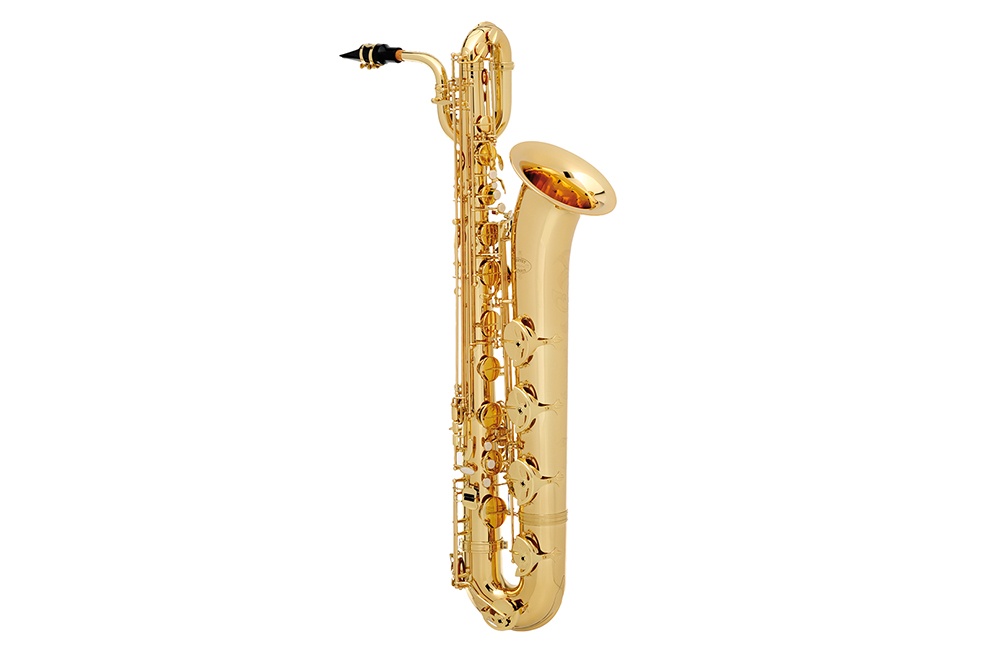
Saxophone Baryton Buffet Crampon Série 400
Saxophone Baryton Buffet Crampon Série 400 Saxophone baryton intermédiaire/professionnel en Mi bémol (Eb) Finition en laque dorée ou finition mate Cloche gravée à la main Tampons Pisoni avec résonateurs métalliques Construction robuste avec spatule renforcée Touches Low A et High F# Boîtier ABS de luxe avec roulettes Le saxophone baryton de la série 400 de Buffet Crampon est conçu pour les étudiants avancés et les saxophonistes professionnels. Avec une finition en laque dorée ou en finition mate, cet instrument offre un son clair et une réponse homogène dans tous les registres. La construction de qualité, les tampons de qualité supérieure et les touches renforcées en font un choix idéal pour les performances jazz et classiques . Référence : BC8403-1-0 - Série 400 (finition laque)
Brand: Au gré des vents
Category: Arts & Entertainment > Hobbies & Creative Arts > Musical Instruments > Woodwinds > Saxophones > Bass Saxophones